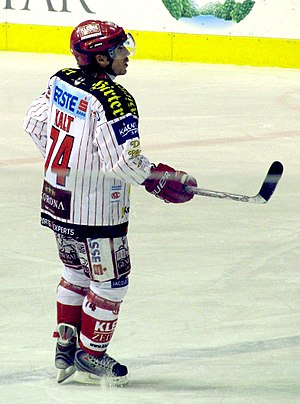
Dieter Kalt
Dieter Kalt, født 26 juni 1974 i Klagenfurt i Østrig, østrigsk ishockeyspiller. Dieter Kalt spillede for Färjestads BK i den svenske Elitserien mellem 2001-2004. Fra 2006 til 2009 spillede han for EC Red Bull Salzburg og fra foråret 2009 i Luleå hockey.